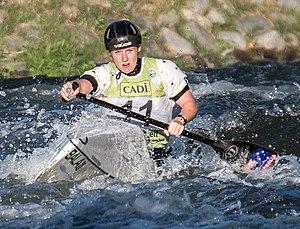
Madison Wilson durant le championnat du monde 2019 de canoë de descente à La Seu d'Urgell, Espagne.